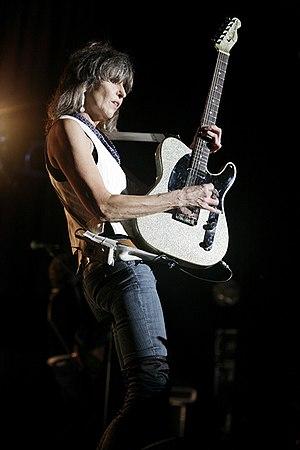
Christine Ellen Hynde, dite Chrissie Hynde, née le 7 septembre 1951 à Akron, Ohio, est une chanteuse et guitariste américaine. Elle est la leader et la cofondatrice du groupe de rock/new wave The Pretenders.